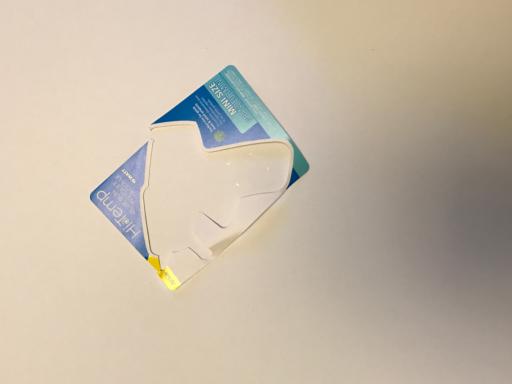
Label: paper